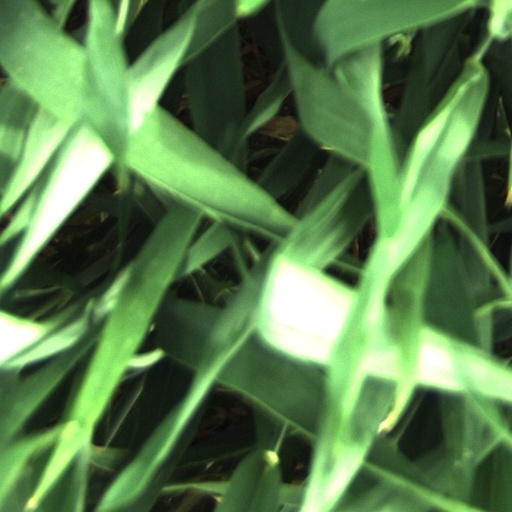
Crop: wheat